ESL One Cologne 2015

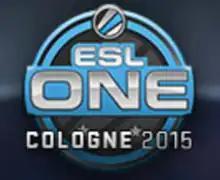
The ESL One Cologne 2015 logo

ESL One Cologne 2015 was the sixth "" that was held from August 14–18, 2015 at the Lanxess Arena in Cologne. It was organized by Electronic Sports League. The Cologne event was the first ESL tournament that required competitors to take drug tests, which all came up negative. The tournament had a total prize pool of US$250,000. The online livestream was viewed by around 27 million viewers with a peak of 1.3 million concurrent viewers.